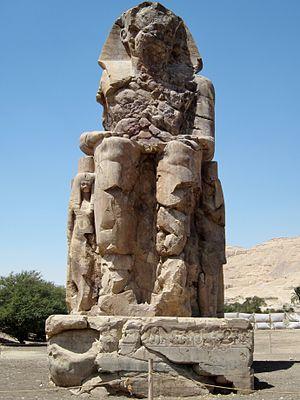
Julia Balbilla, née en 72 et décédée après 130, est une poétesse grecque de l'Empire romain, ayant une ascendance grecque de Commagène.
Tiberius Claudius Balbillus, dont le nom complet est Tiberius Claudius Balbillus Modestus, né en l'an 3 et mort en 79, est un éminent savant, politicien et astrologue romain sous les empereurs romains Claude à Vespasien. Il est notamment préfet d'Égypte de 55 à 59 sous Néron.